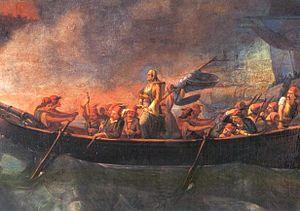
Le siège de Tripolizza, entre mai et octobre 1821, est un épisode clé de la guerre d'indépendance grecque. La prise de Tripolizza, capitale ottomane du Péloponnèse, fut la première grande victoire des Grecs insurgés sous le commandement de Theódoros Kolokotrónis. Les combats se résumèrent longtemps à des escarmouches. Les quelques tentatives de sortie ottomanes se soldèrent par des échecs. Une reddition était en négociations à l'automne quand des Grecs pénétrèrent par surprise dans la ville le 5 octobre. On estime qu'un peu plus de 30 000 personnes, hommes, femmes et enfants, musulmans locaux ou réfugiés des alentours, devaient s'y trouver au début du siège, les rares Grecs de la ville l'ayant fuie à l'exception de 38 otages. En octobre, la population était tombée à 15 000, à la suite des nombreux décès à cause des combats, de la famine ou des épidémies, mais grâce aussi à quelques évacuations. Après la reddition de la ville, les troupes grecques exterminèrent près de 8 000 personnes, soit la quasi-totalité des survivants, et pillèrent leurs demeures.